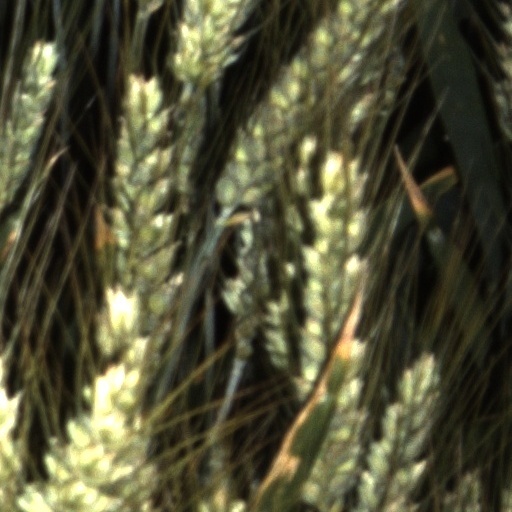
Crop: wheat